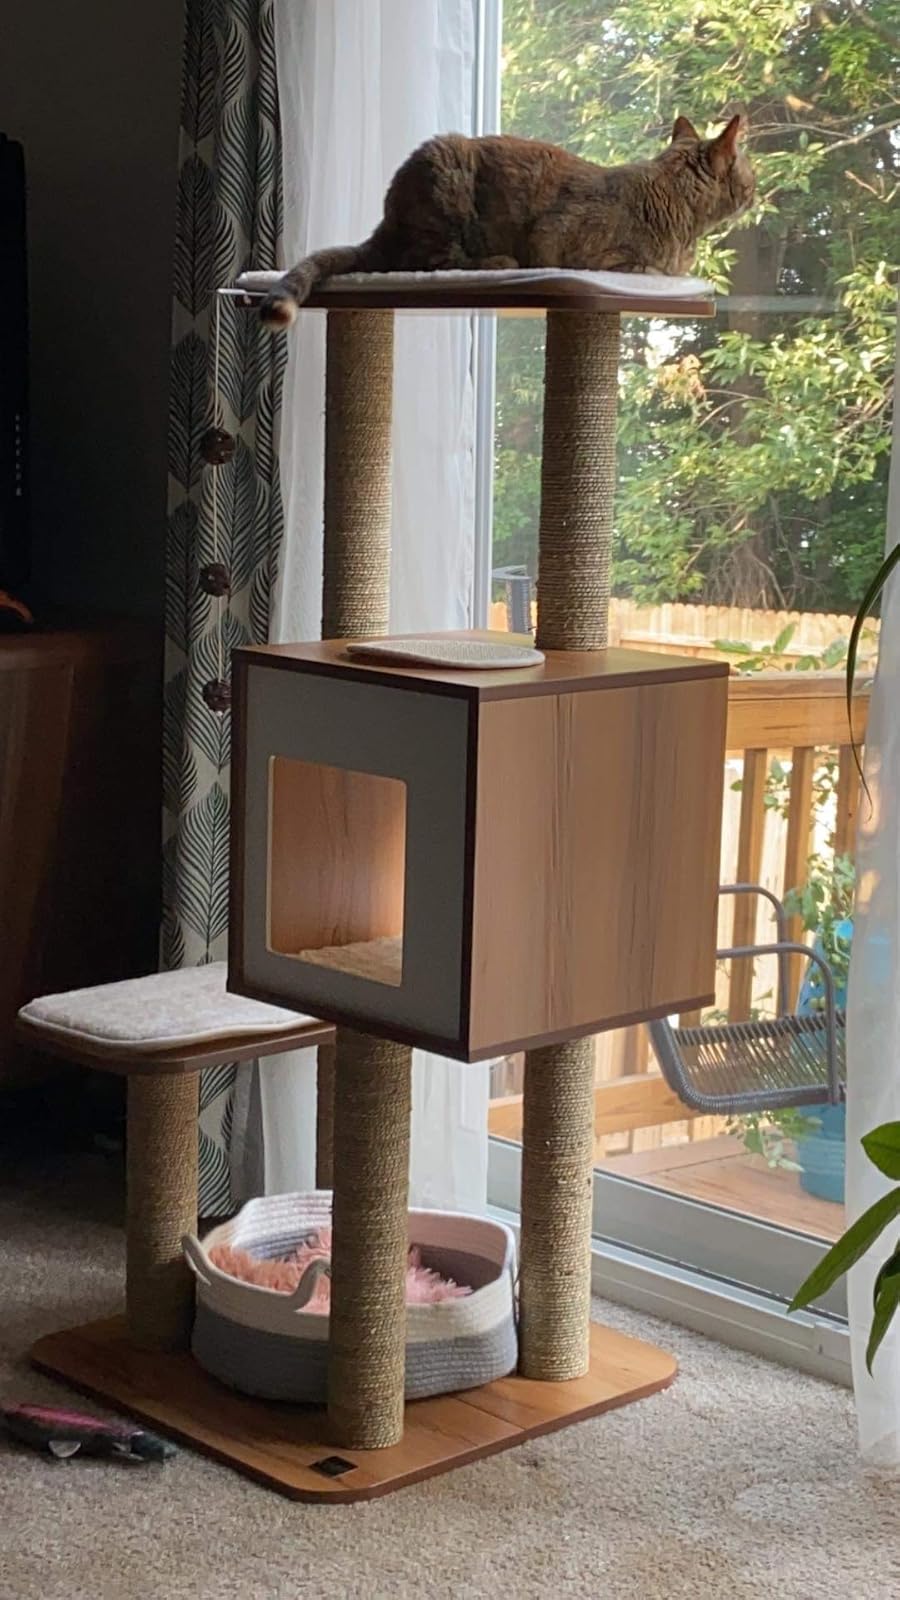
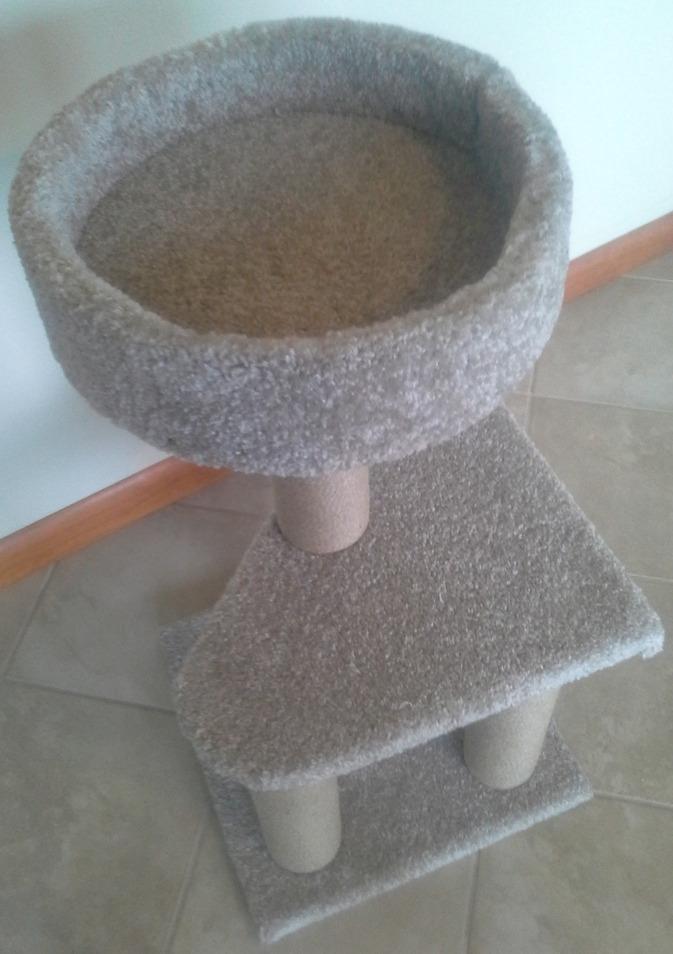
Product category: items_cat tree
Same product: no